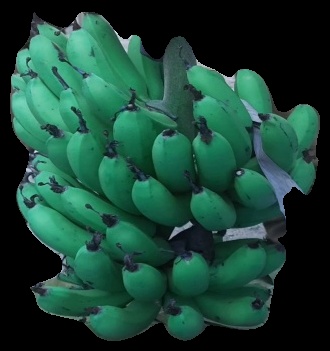
Variety: pachbale
Grade: grade3